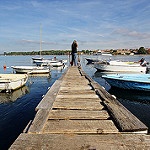
Label: sea